Majority (film)

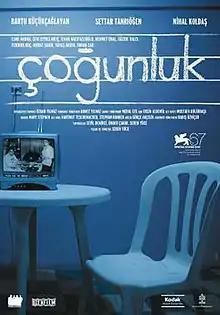
Turkish poster

Majority is a 2010 Turkish drama film directed by Seren Yüce, which tells the story of a middle class young man rebelling against his father's brutish authority while seeking a rough romance with a woman of ethnic minority. The film, which went on nationwide general release across Turkey on , won several Golden Orange awards at the 47th International Antalya Golden Orange Film Festival and was premiered at the 67th Venice International Film Festival, where it won the award for best debut film. Hürriyet Daily News reporter Vercihan Zilioğlu wrote that, "The director's moral tale draws on the example of today's Turkish youth and the timeless shadow of fathers over sons," and Today's Zaman reviewer Emine Yıldırım concludes that this is, "one of the rawest and truest stories from our society," and "As Yüce’s hardcore realism shows us, love sometimes does not conquer all when individuals chose to become part of the herd."